Uncrewed spaceflights to the International Space Station

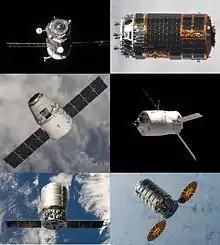
Clockwise: Progress, H-II Transfer Vehicle, Automated Transfer Vehicle, Enhanced Cygnus, Standard Cygnus, and SpaceX Dragon

Uncrewed spaceflights to the International Space Station (ISS) are made primarily to deliver cargo, however several Russian modules have also docked to the outpost following uncrewed launches. Resupply missions typically use the Russian Progress spacecraft, European Automated Transfer Vehicles, Japanese Kounotori vehicles, and the American Dragon and Cygnus spacecraft. The primary docking system for Progress spacecraft is the automated Kurs system, with the manual TORU system as a backup. ATVs also use Kurs, however they are not equipped with TORU. The other spacecraft — the Japanese HTV, the SpaceX Dragon (under CRS phase 1) and the Northrop Grumman Cygnus — rendezvous with the station before being grappled using Canadarm2 and berthed at the nadir port of the Harmony or Unity module for one to two months. Progress, Cygnus and ATV can remain docked for up to six months. Under CRS phase 2, Cargo Dragon docks autonomously at IDA-2 or 3 as the case may be. As of June 2025, Progress spacecraft have flown most of the uncrewed missions to the ISS.